Remote, Oregon

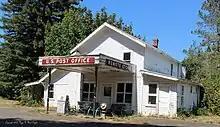
The post office, store, and gas station in Remote, Oregon.

Remote is an unincorporated hamlet in Coos County in the U.S. state of Oregon. It lies near the confluence of Sandy Creek with the Middle Fork Coquille River.